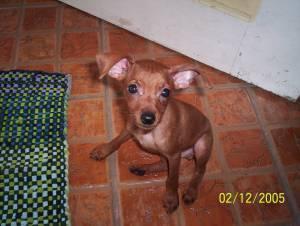
miniature pinscher